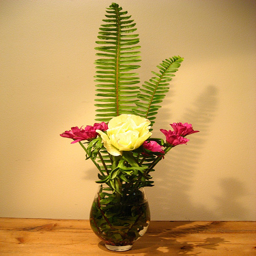
some plants are in a vase on a table
a small vase on a table with many flowers inside
A vase with flowers and plants in it on a wooden table.
A glass vase on a table containing flowers.
A vase filled with flowers is standing on a counter.